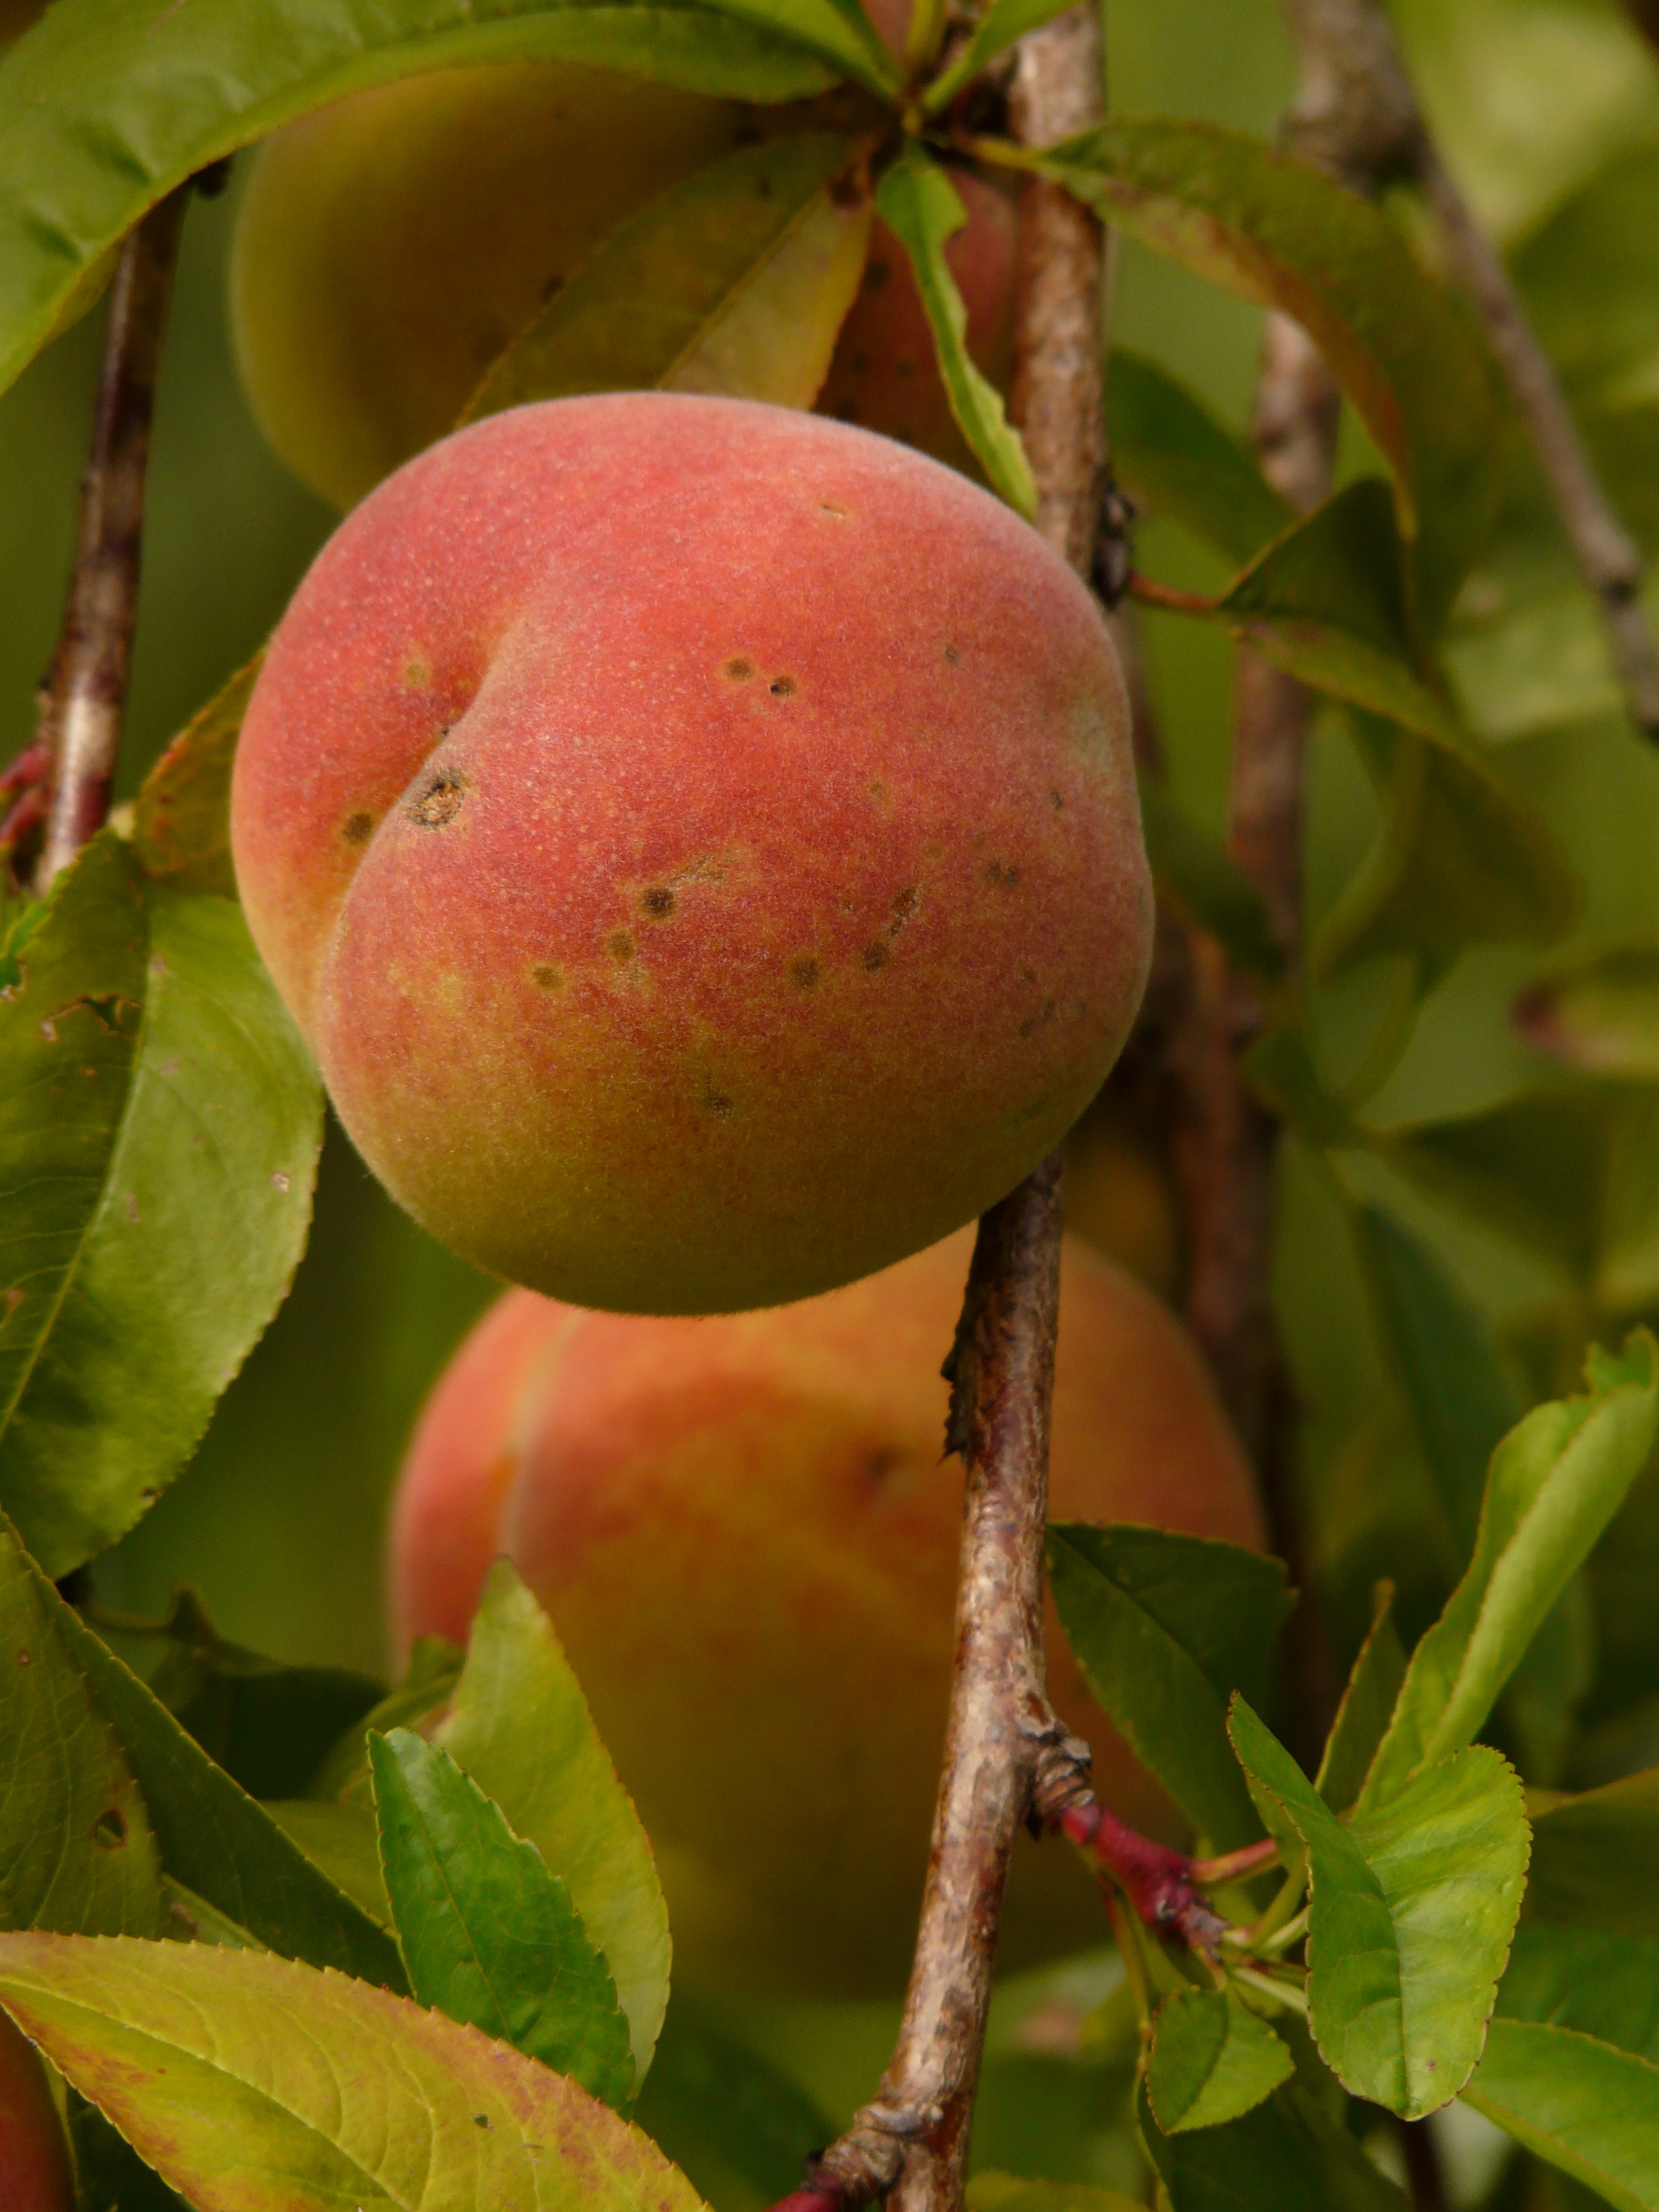
apple, branch, plant, fruit, flower, ripe, food, produce, botany, juicy, eat, flora, peach, plantation, flowering plant, rose family, peach tree, land plant, rose order, malum persicum